Bradford Interchange

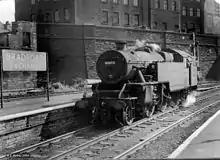
LMS Fairburn 2-6-4T 42072 at Bradford Exchange, 1966–67

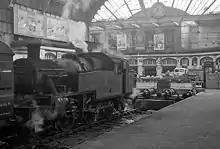
Internal view in 1961

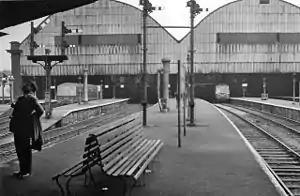
Platform view in 1961

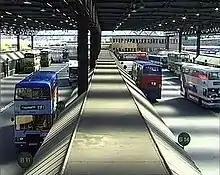
Bradford Interchange bus terminal , taken from the footbridge that connected the platforms. The green signs indicate departure bays. Note Keighley & District, First Bradford Traveller and WYPTE liveried buses.

The original railway station, named "Bradford Exchange", was opened by the joint efforts of the Lancashire and Yorkshire Railway and the Great Northern Railway on 9 May 1850. In 1867, the Leeds, Bradford and Halifax Junction Railway, which had previously used Bradford Adolphus Street, built a link to the tracks into Exchange station to join the two existing companies; Adolphus Street station was then closed to passenger use.